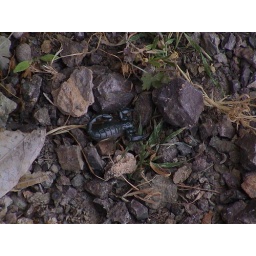
Little black scorpion found ujnder a rock in Ras-Al-Khaimah.